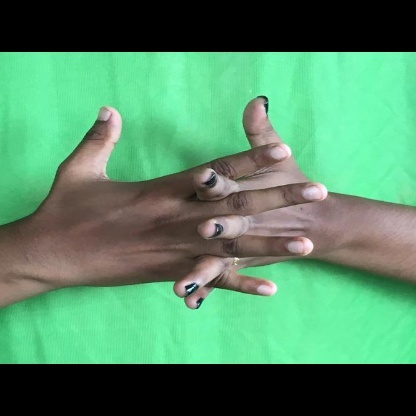
Mudra: Karkatta